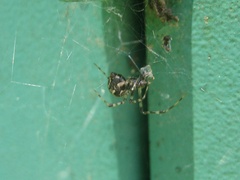
Species: Parasteatoda_tepidariorum